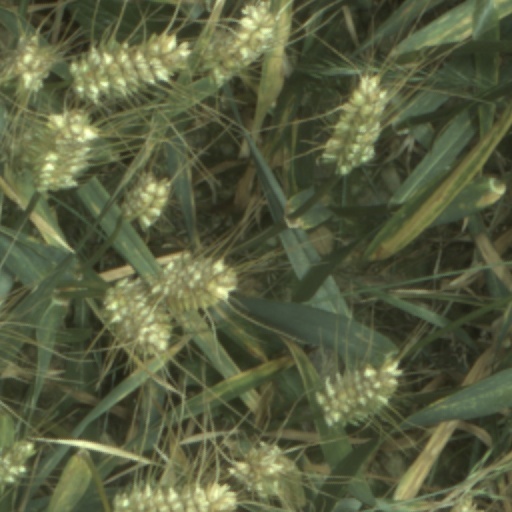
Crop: wheat